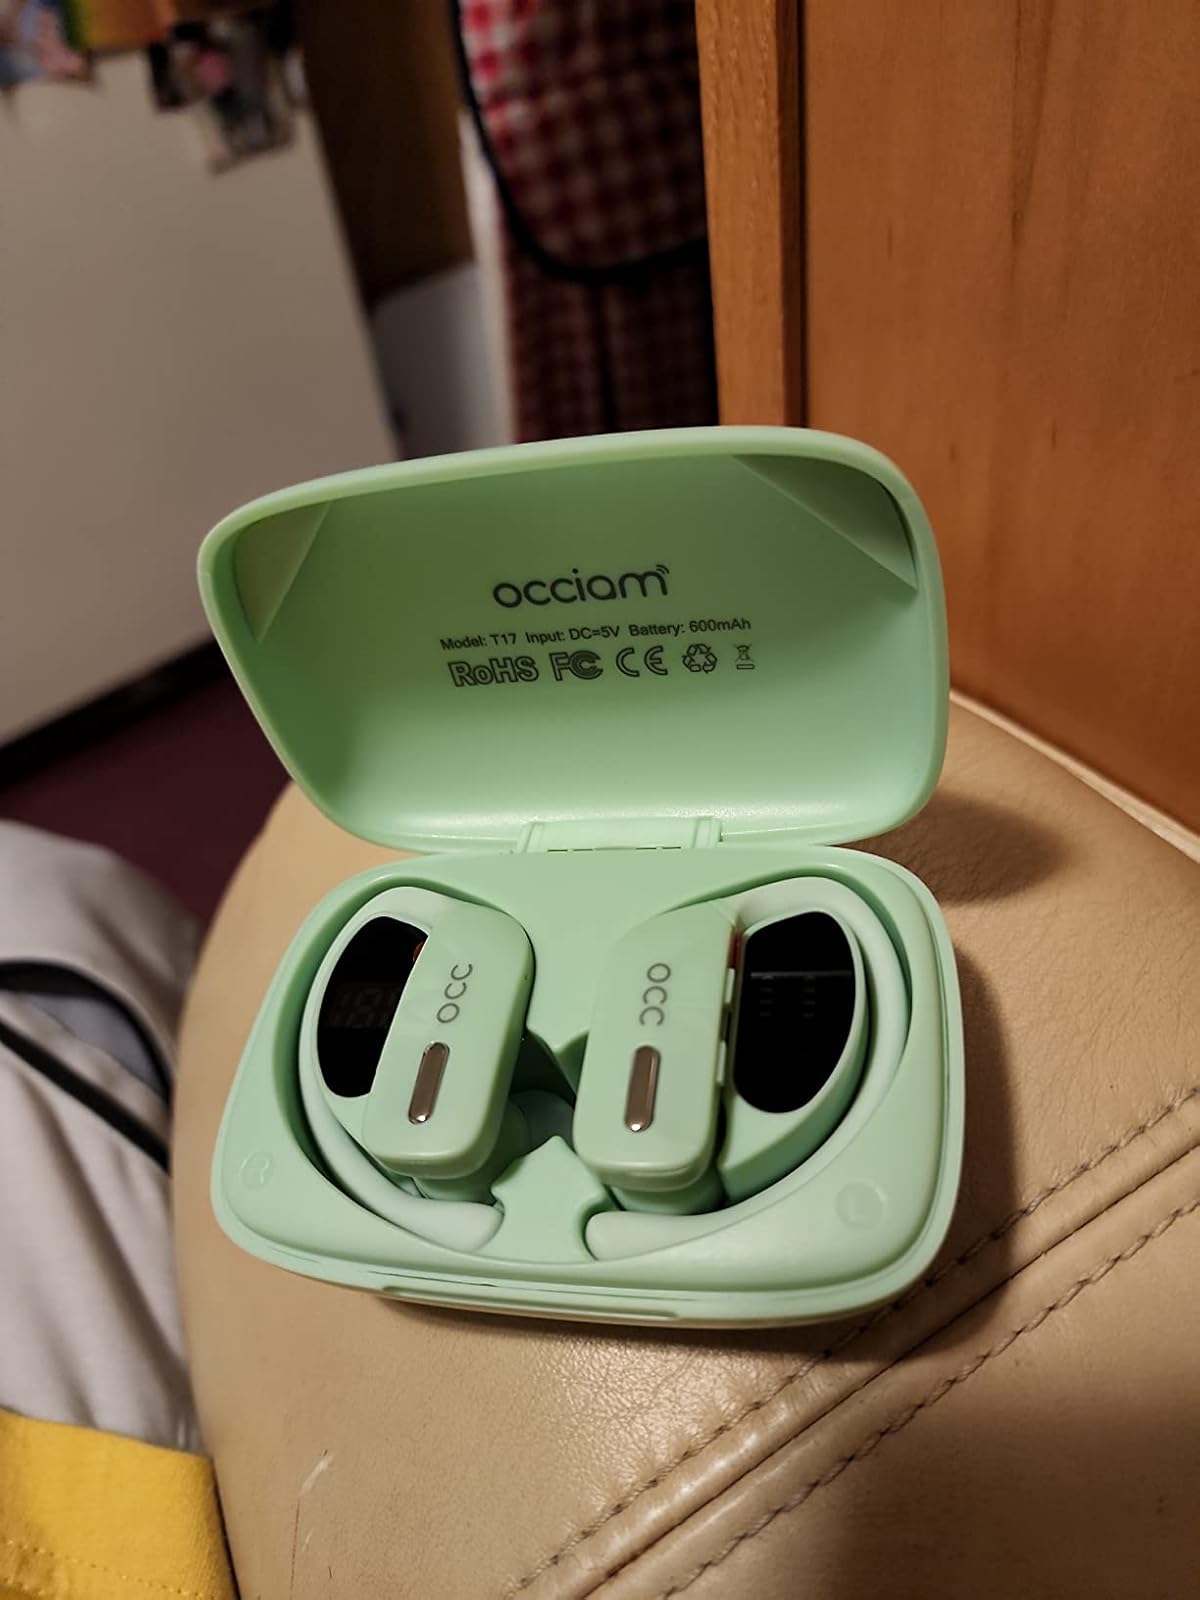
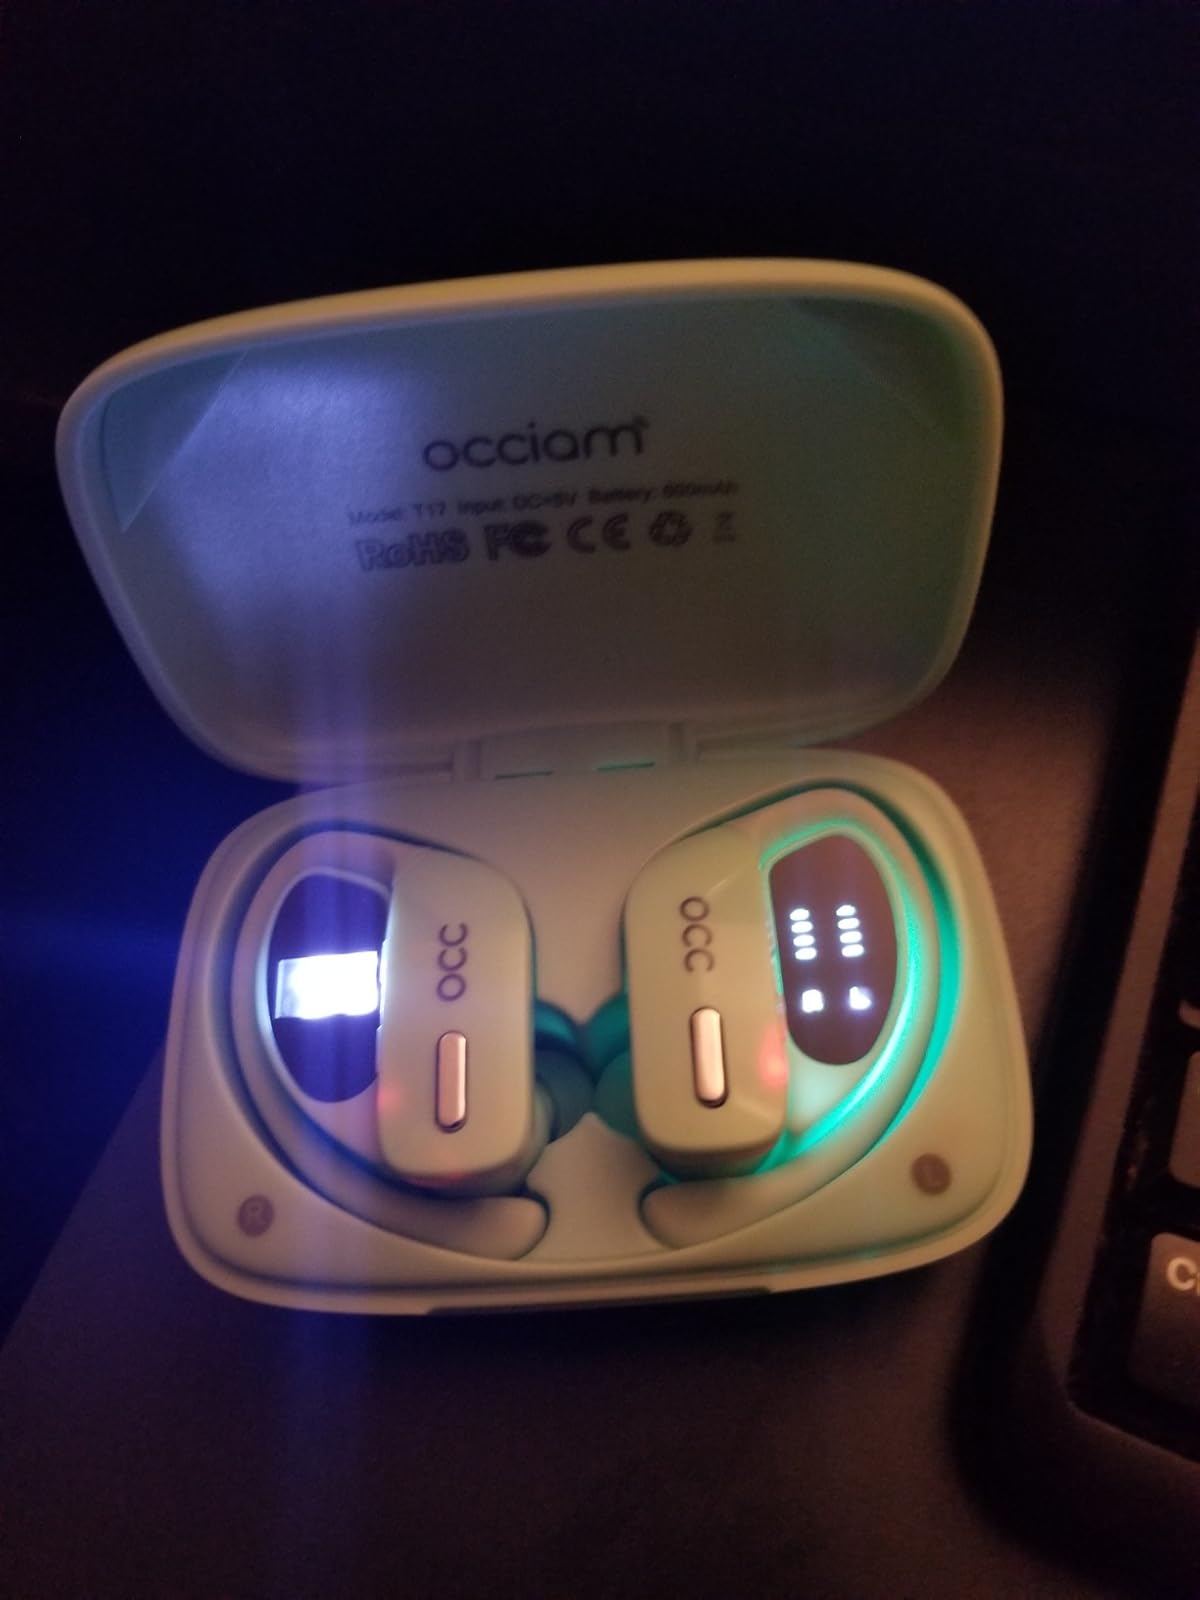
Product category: earbuds
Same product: yes